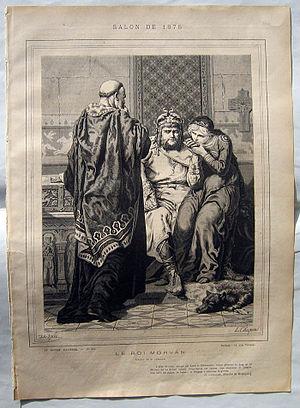
Le roi Morvan par Evariste-Vital Luminais. Le Monde Illustré, 1875.